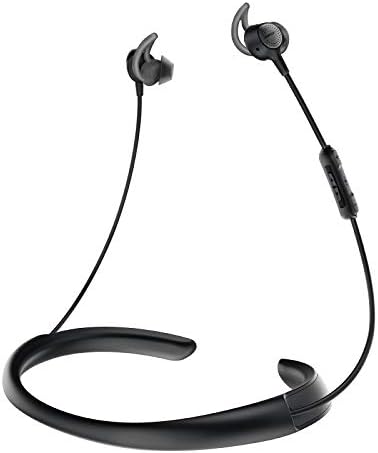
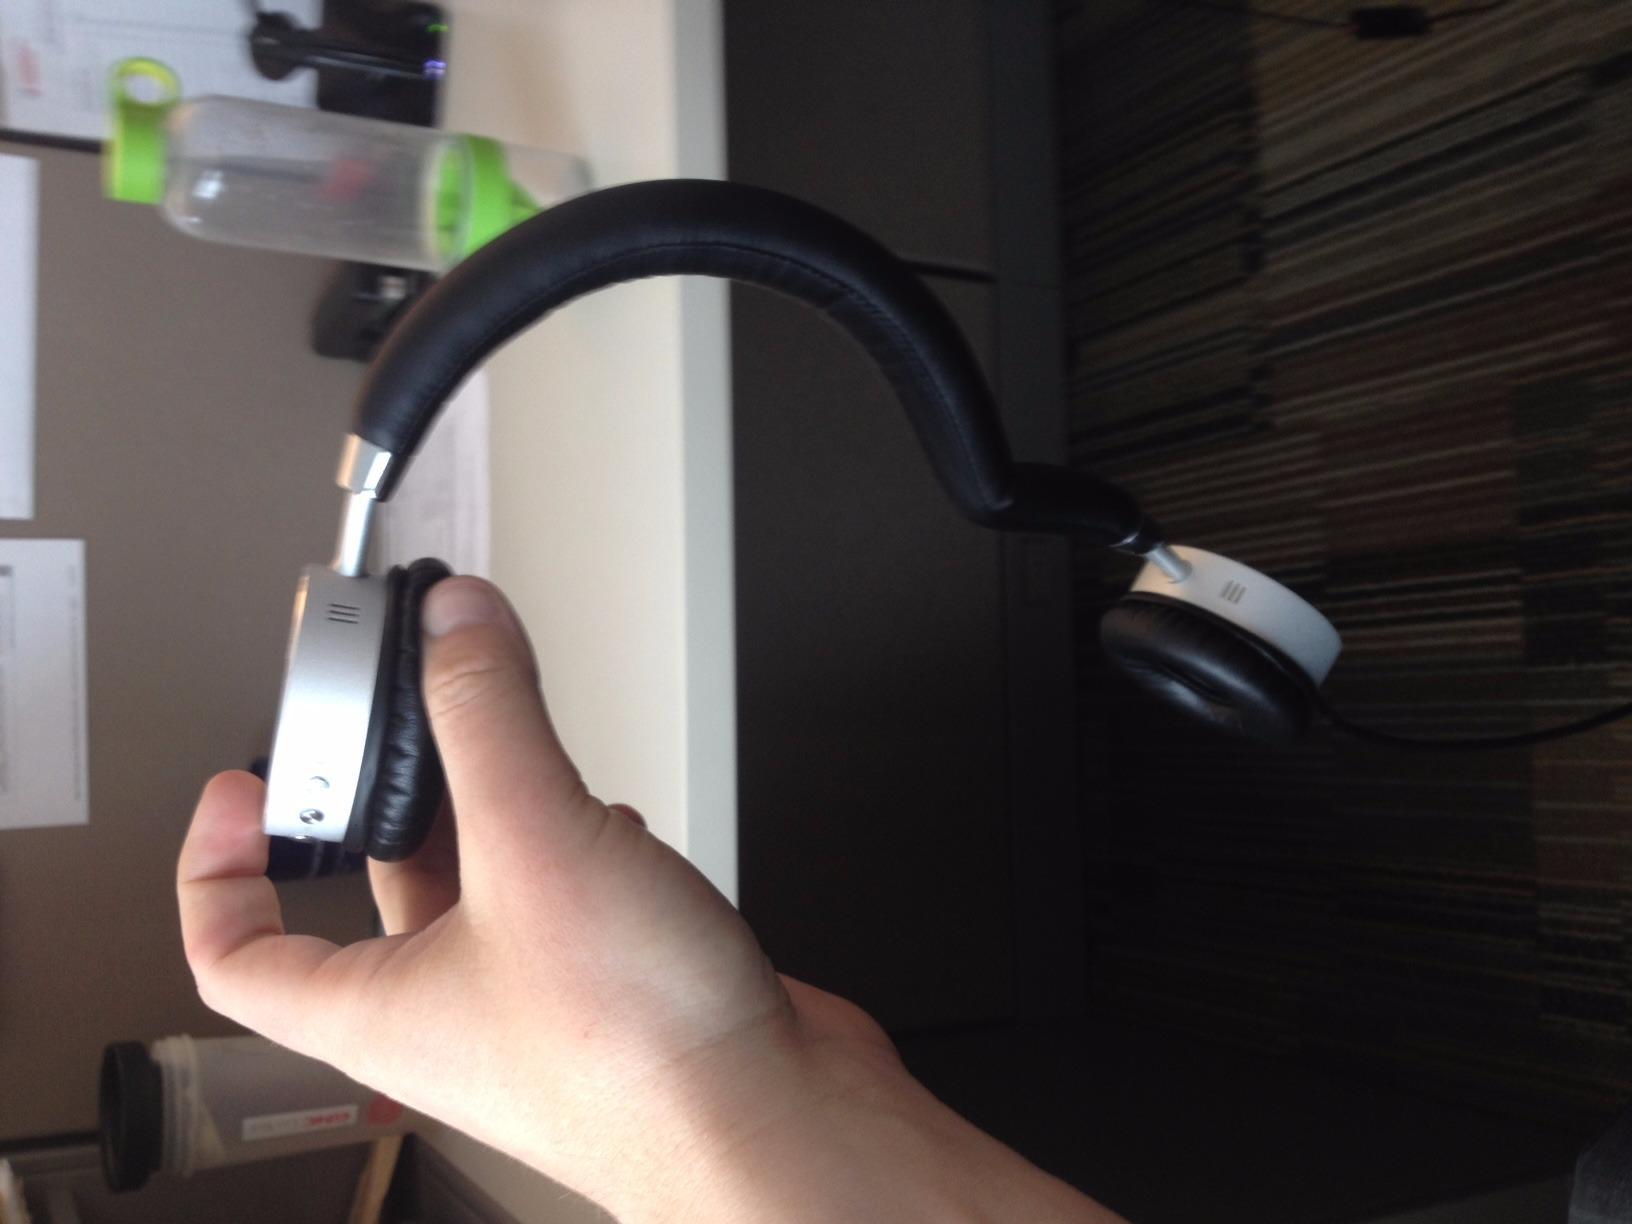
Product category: headphones
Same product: no